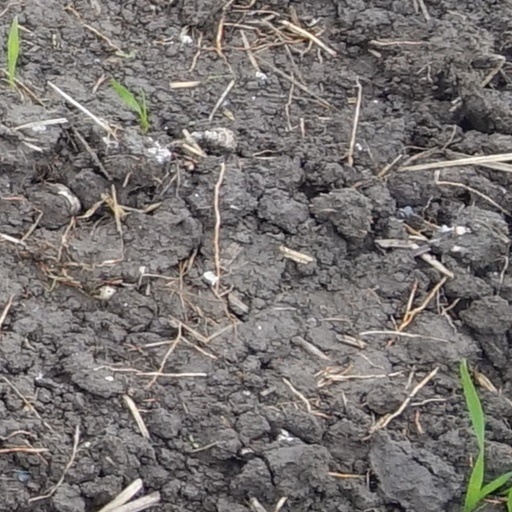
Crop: wheat